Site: brandenburg
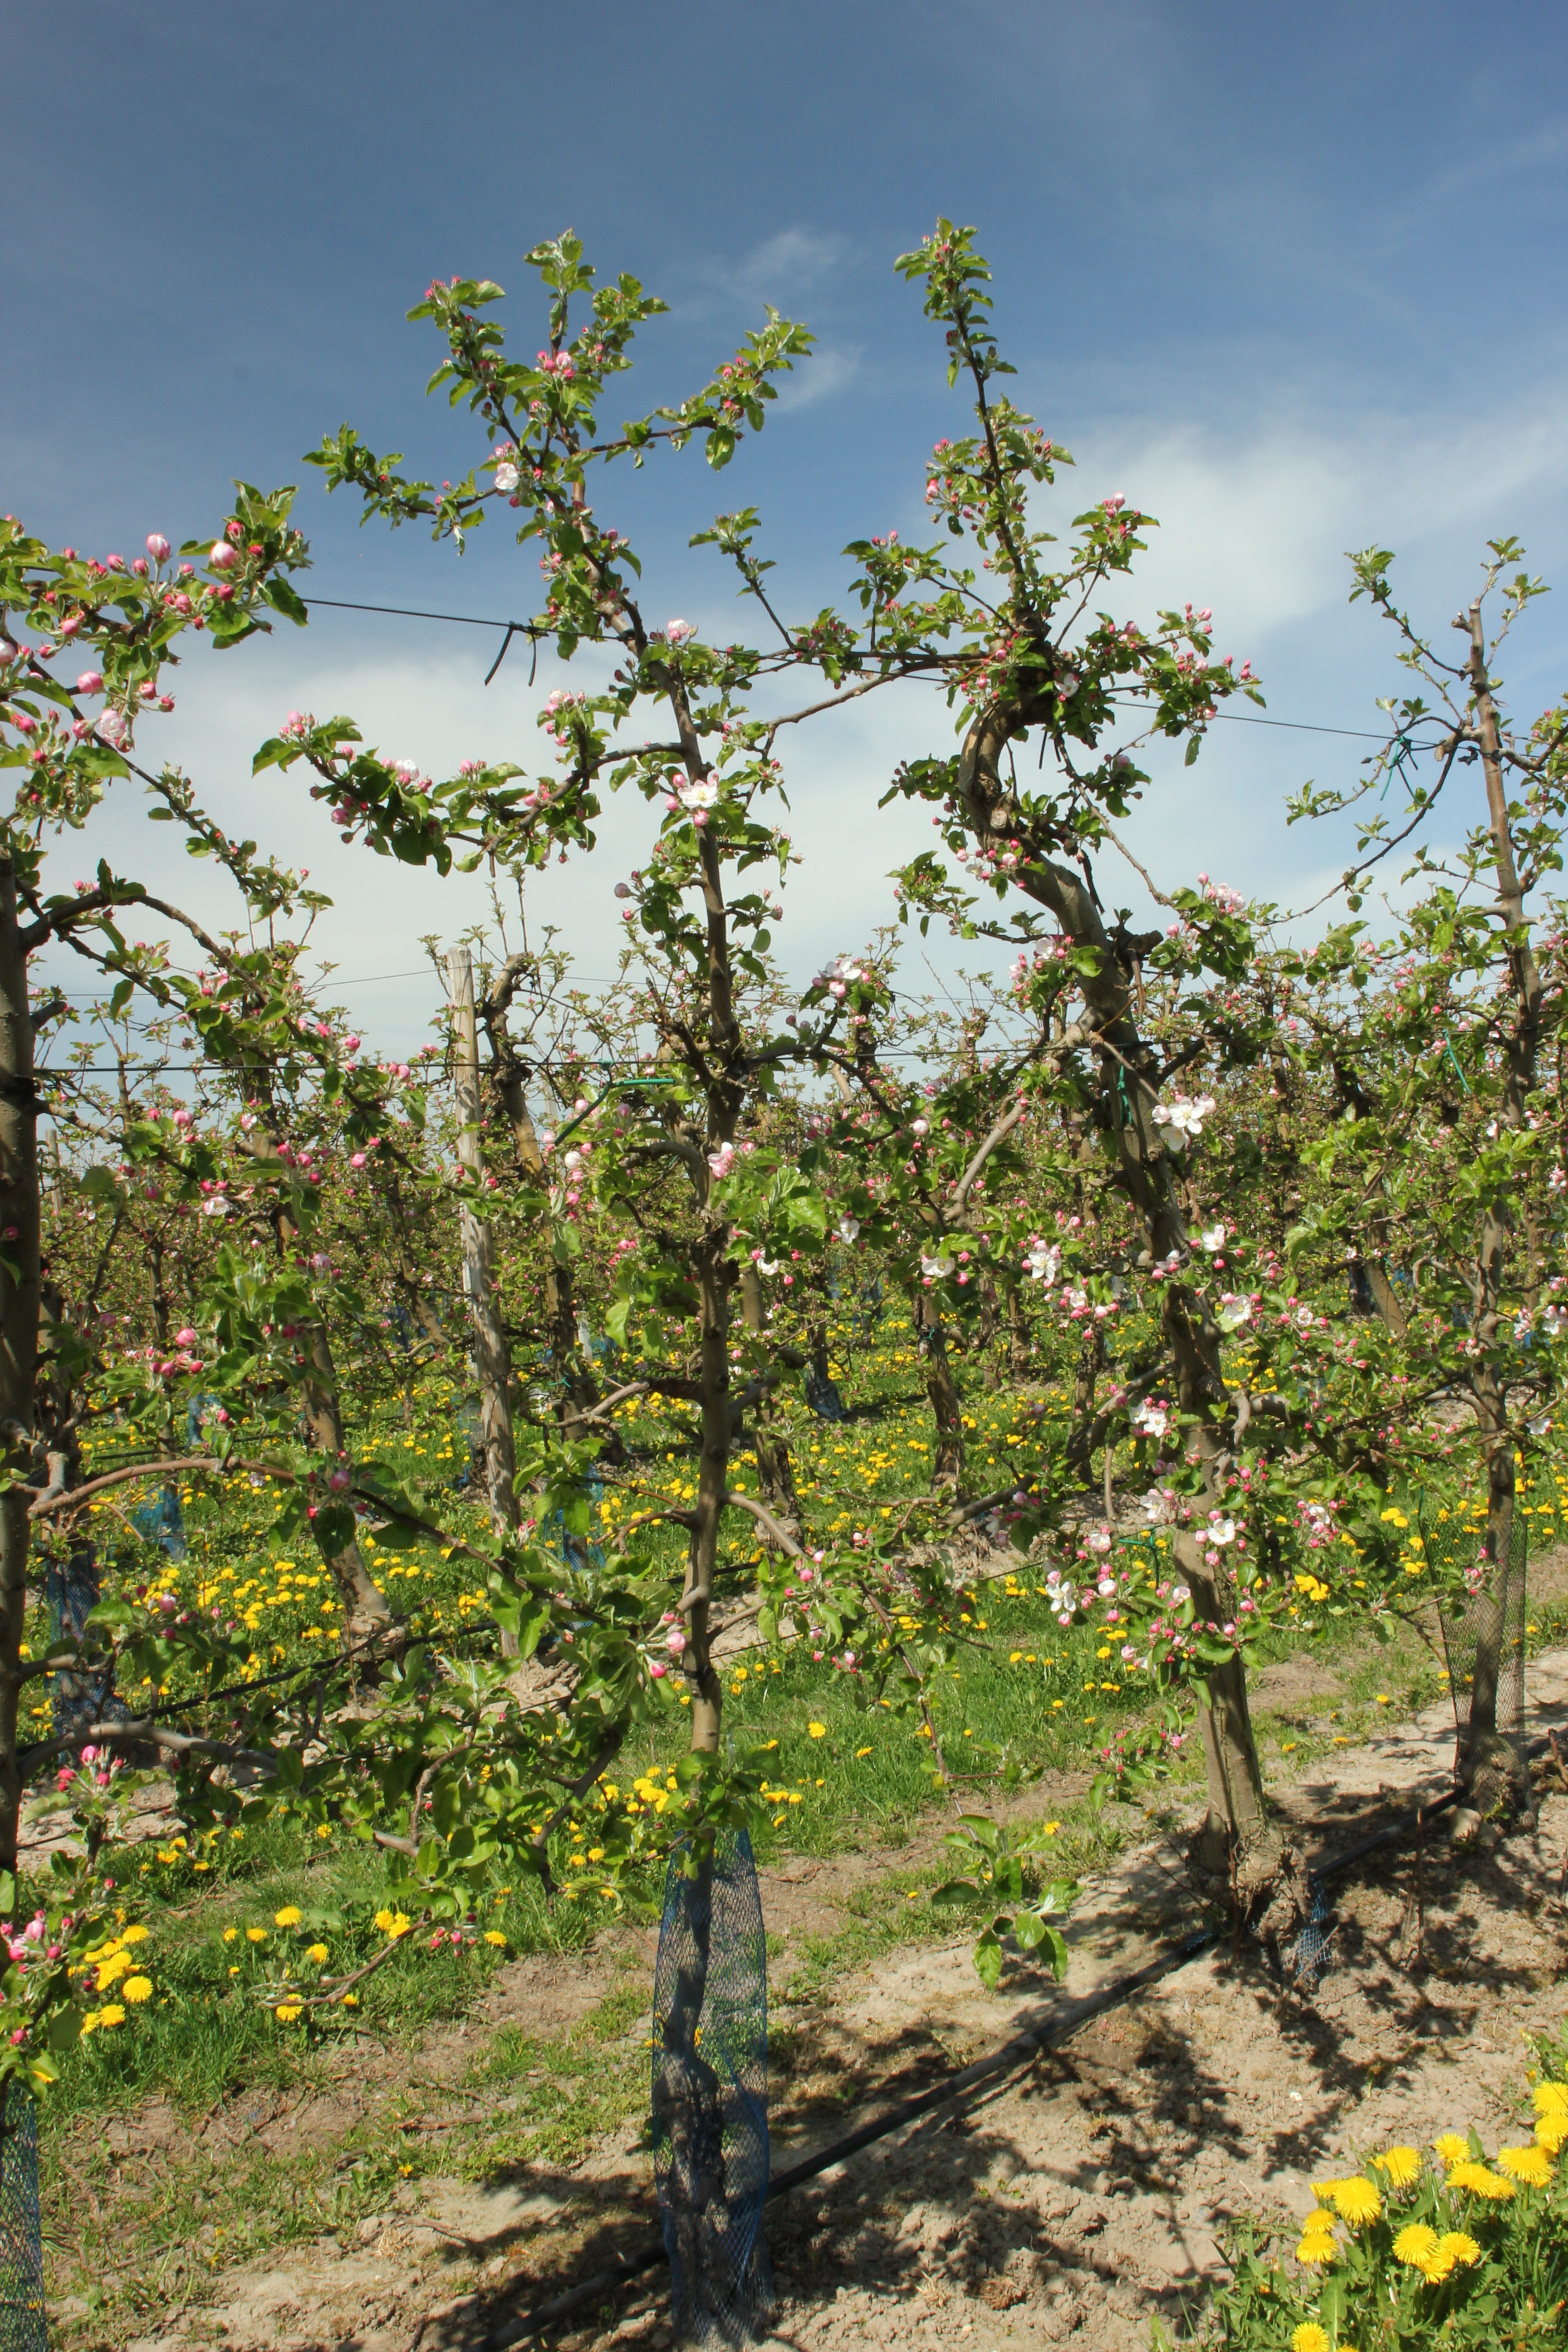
Growth stage (BBCH 57): Inflorescence emergence